Eduardo de Almeida Navarro

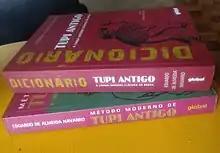
Navarro's "magna opera"

In 2013, Navarro released "Dicionário de tupi antigo: a língua indígena clássica do Brasil" (Dictionary of Old Tupi: the Classic Indigenous Language of Brazil), in which he describes almost eight thousand words of this language, thus surpassing Tesoro de la lengua guaraní, by Antonio Ruiz de Montoya, which displays about five thousand entries. He is currently preparing a Nheengatu dictionary.